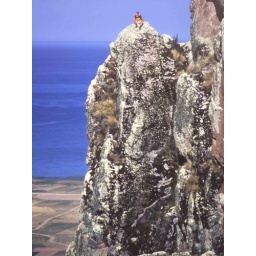
Knox Peru - Rex on rock over lake cropped